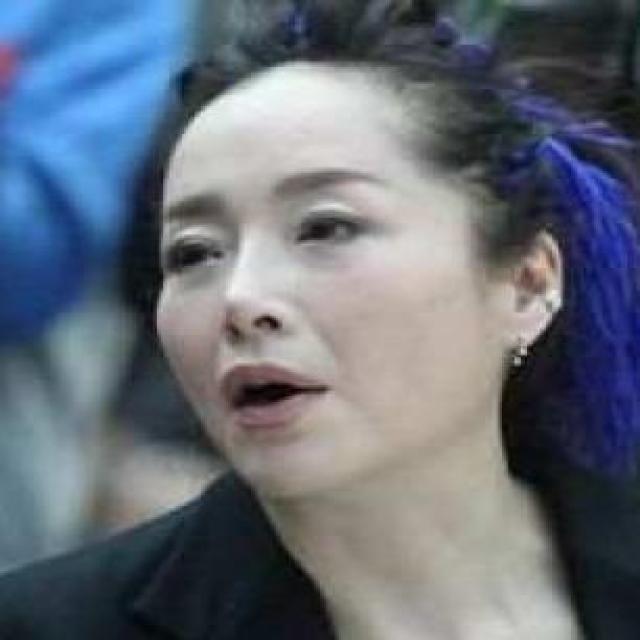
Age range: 45-64